Hendricks County Bridge Number 316

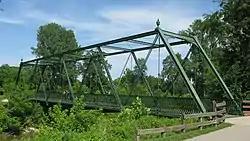
Hendricks County Bridge 316, June 2011

Hendricks County Bridge Number 316, also known as Friendship Gardens Bridge, is a historic Pinned Warren Truss bridge located at Plainfield, Hendricks County, Indiana. It was built in 1886, by the Morse Bridge Company of Youngstown, Ohio. The single span bridge measures 170 feet long and spans White Lick Creek.